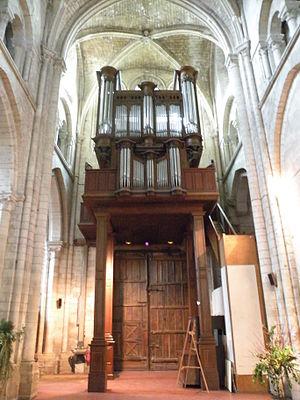
grand orgue de l'Église Saint-Étienne de Beauvais
L'église Saint-Étienne de Beauvais est une église catholique paroissiale située à Beauvais, chef-lieu du département de l'Oise, rue de l'Étamine. Sa fondation à la fin du IIIᵉ siècle est due à saint Firmin. L'on ignore son premier vocable, mais elle a longtemps été dédiée à saint Vaast d'Arras, et un chapitre a existé sous ce titre de 1072 à 1742. Même avant le début de la construction de l'église actuelle au début du XIIᵉ siècle, l'église Saint-Étienne est le centre de la vie municipale, et bien que située en dehors de la cité épiscopale, sa paroisse est l'une des plus importantes de la ville. Sa nef et son transept sont de style roman, hormis les deux premières travées de la nef reconstruites après un incendie à la fin du XIIᵉ siècle, et les murs orientaux du transept en grande partie remaniés au XVIᵉ siècle. Dans la nef, l'on trouve une élévation à trois étages avec triforium. Le voûtement d'ogives des bas-côtés a vraisemblablement commencé vers 1120, mais l'on suppose que le chœur roman terminé avant cette date était voûté d'ogives dès le départ.
Cet article recense les orgues actuellement présents dans les trois départements de la Picardie, Aisne, Oise et Somme.